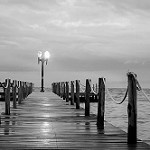
Label: B & W